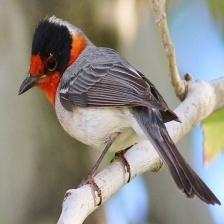
Species: RED FACED WARBLER
Scientific name: CARDELLINA RUBRIFRONS